Tobacco Road (play)

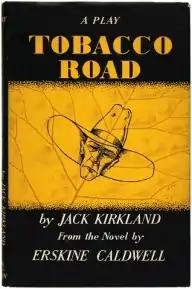
First UK edition (1949)

Tobacco Road is a play by Jack Kirkland first performed in 1933, based on the 1932 novel of the same name by Erskine Caldwell. The play ran on Broadway for a total of 3,182 performances, surpassing "Abie's Irish Rose" to become the longest-running play in history at the time. As of December 2024, it was still the 21st longest-running Broadway show in history, as well as being the second-longest running non-musical ever on Broadway.